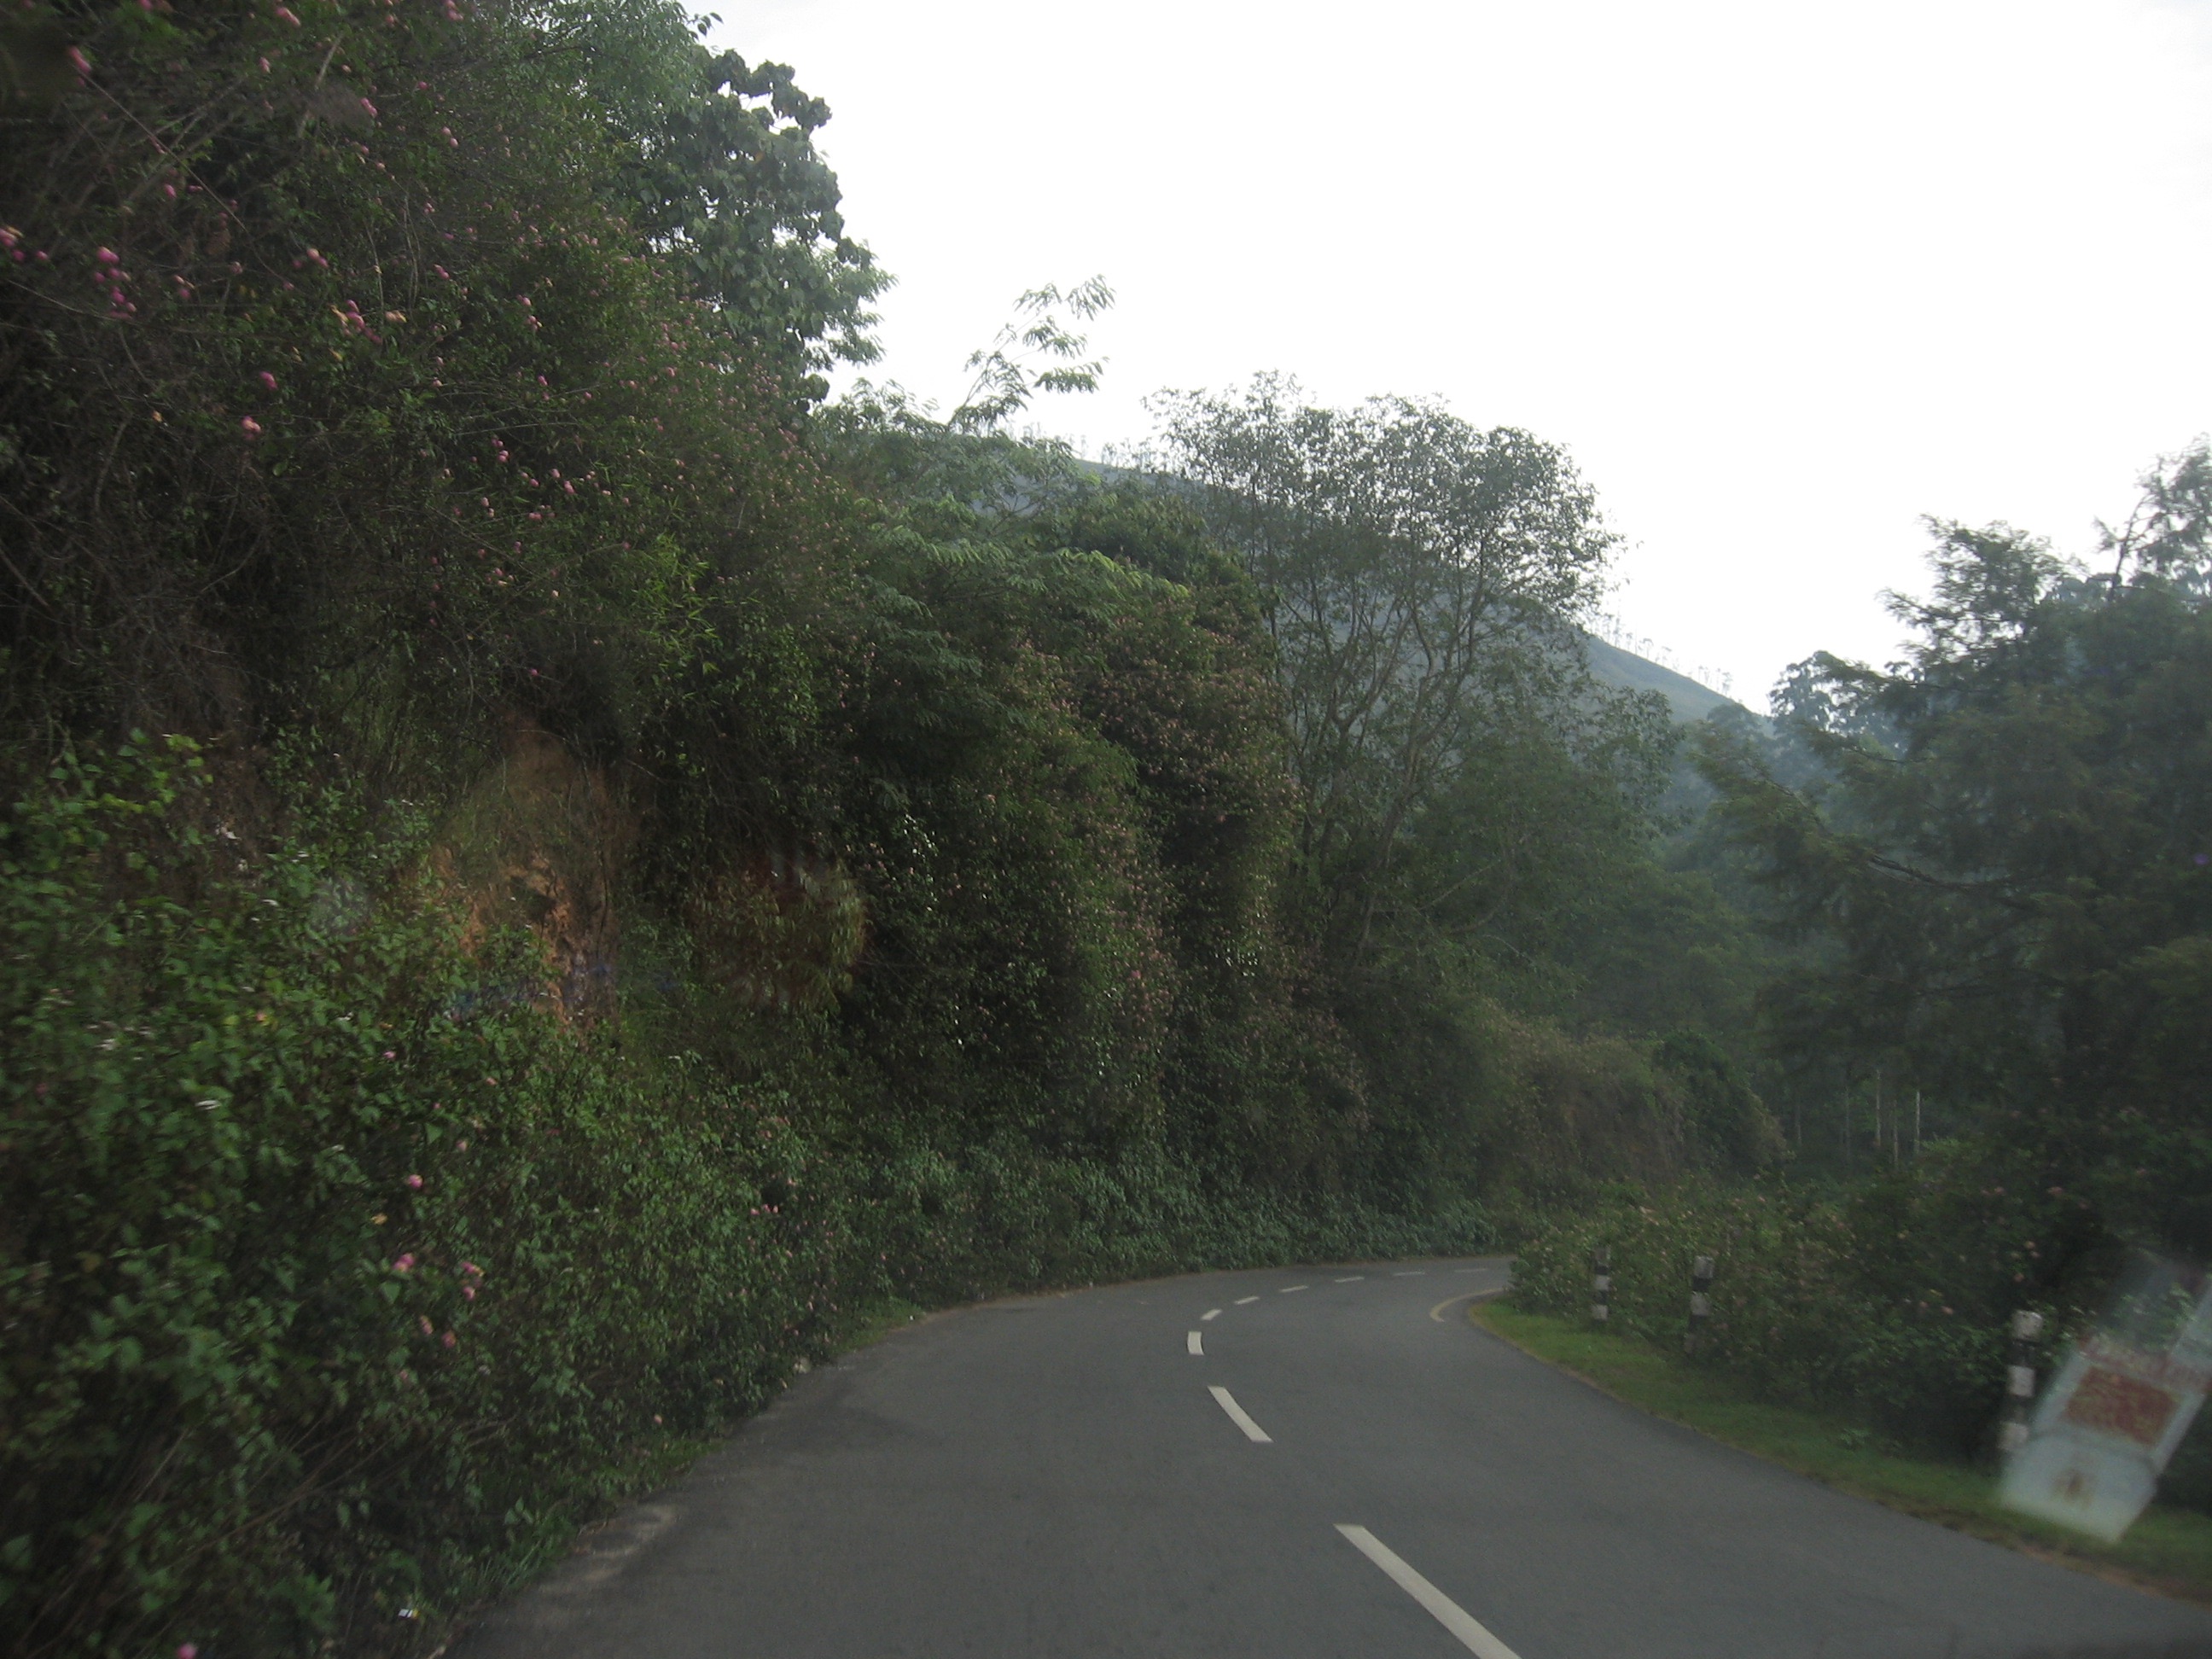
tree, grass, road, highway, asphalt, lane, road trip, infrastructure, rural area, road surface